Ride Clear of Diablo

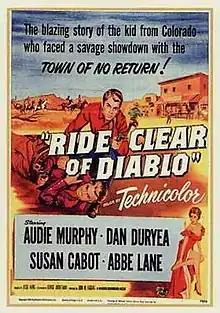
Film poster by Reynold Brown

Ride Clear of Diablo is a 1954 American Technicolor Western film directed by Jesse Hibbs starring Audie Murphy, Dan Duryea, Susan Cabot and Abbe Lane. made for Universal Pictures. Cabot and Murphy had appeared in two films together previously.